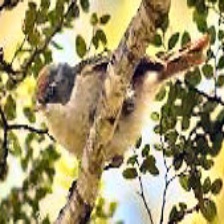
Species: BROWN CREPPER
Scientific name: CERTHIA AMERICANA